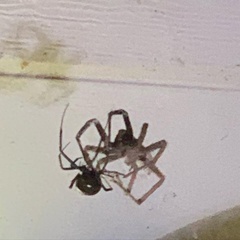
Species: Lactrodectus_hesperus